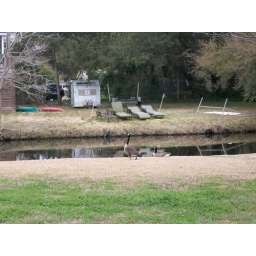
At the little lake by my grandparents' house. Geese! There were ducks today, beautiful shiny green mallards.